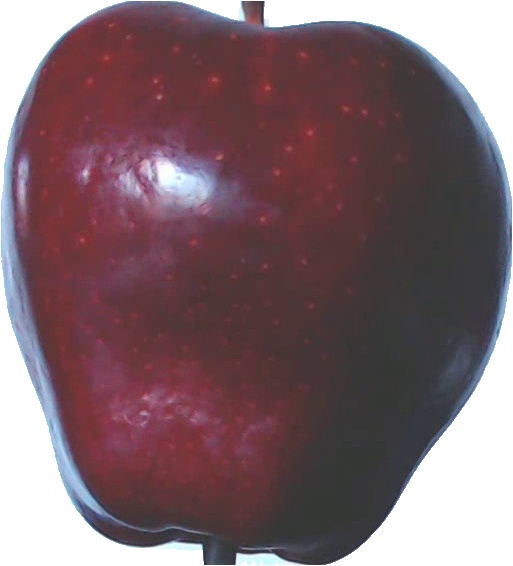
Label: apple_red_delicios_1